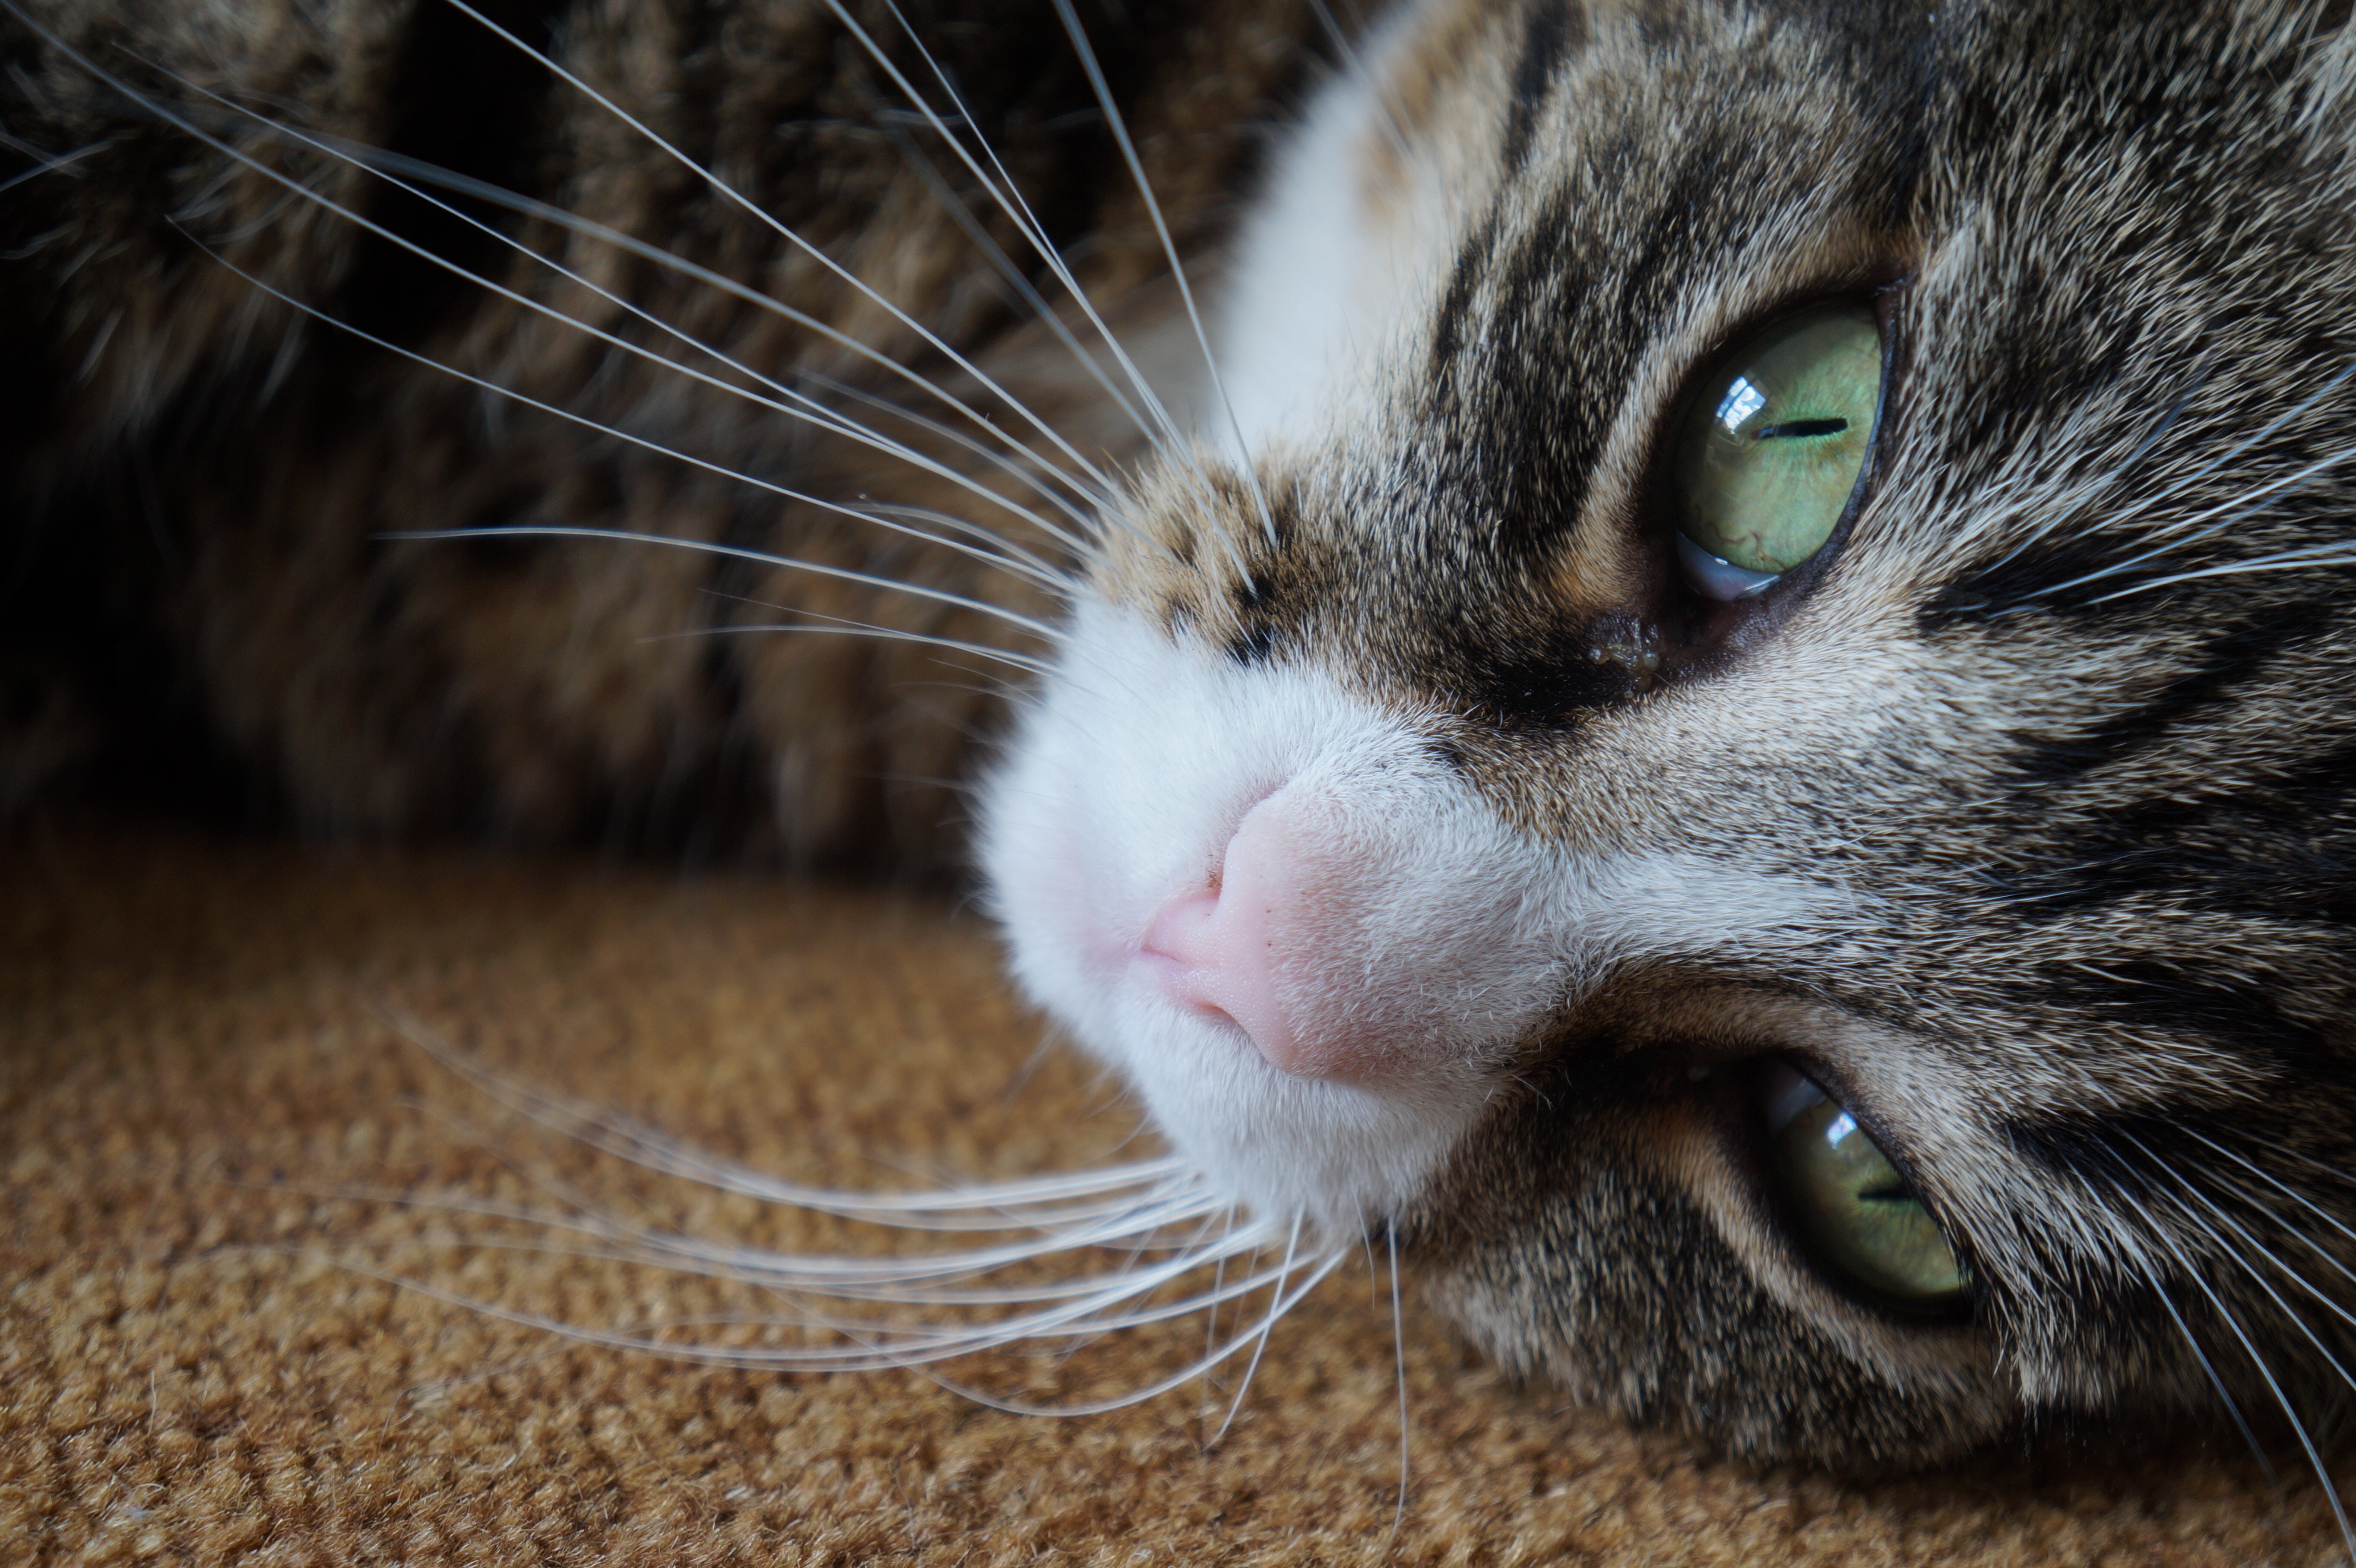
cute, wild, kitten, cat, mammal, fauna, close up, pets, face, nose, whiskers, snout, eye, animals, head, vertebrate, organ, kat, meow, tabby cat, european shorthair, small to medium sized cats, cat like mammal, domestic short haired cat